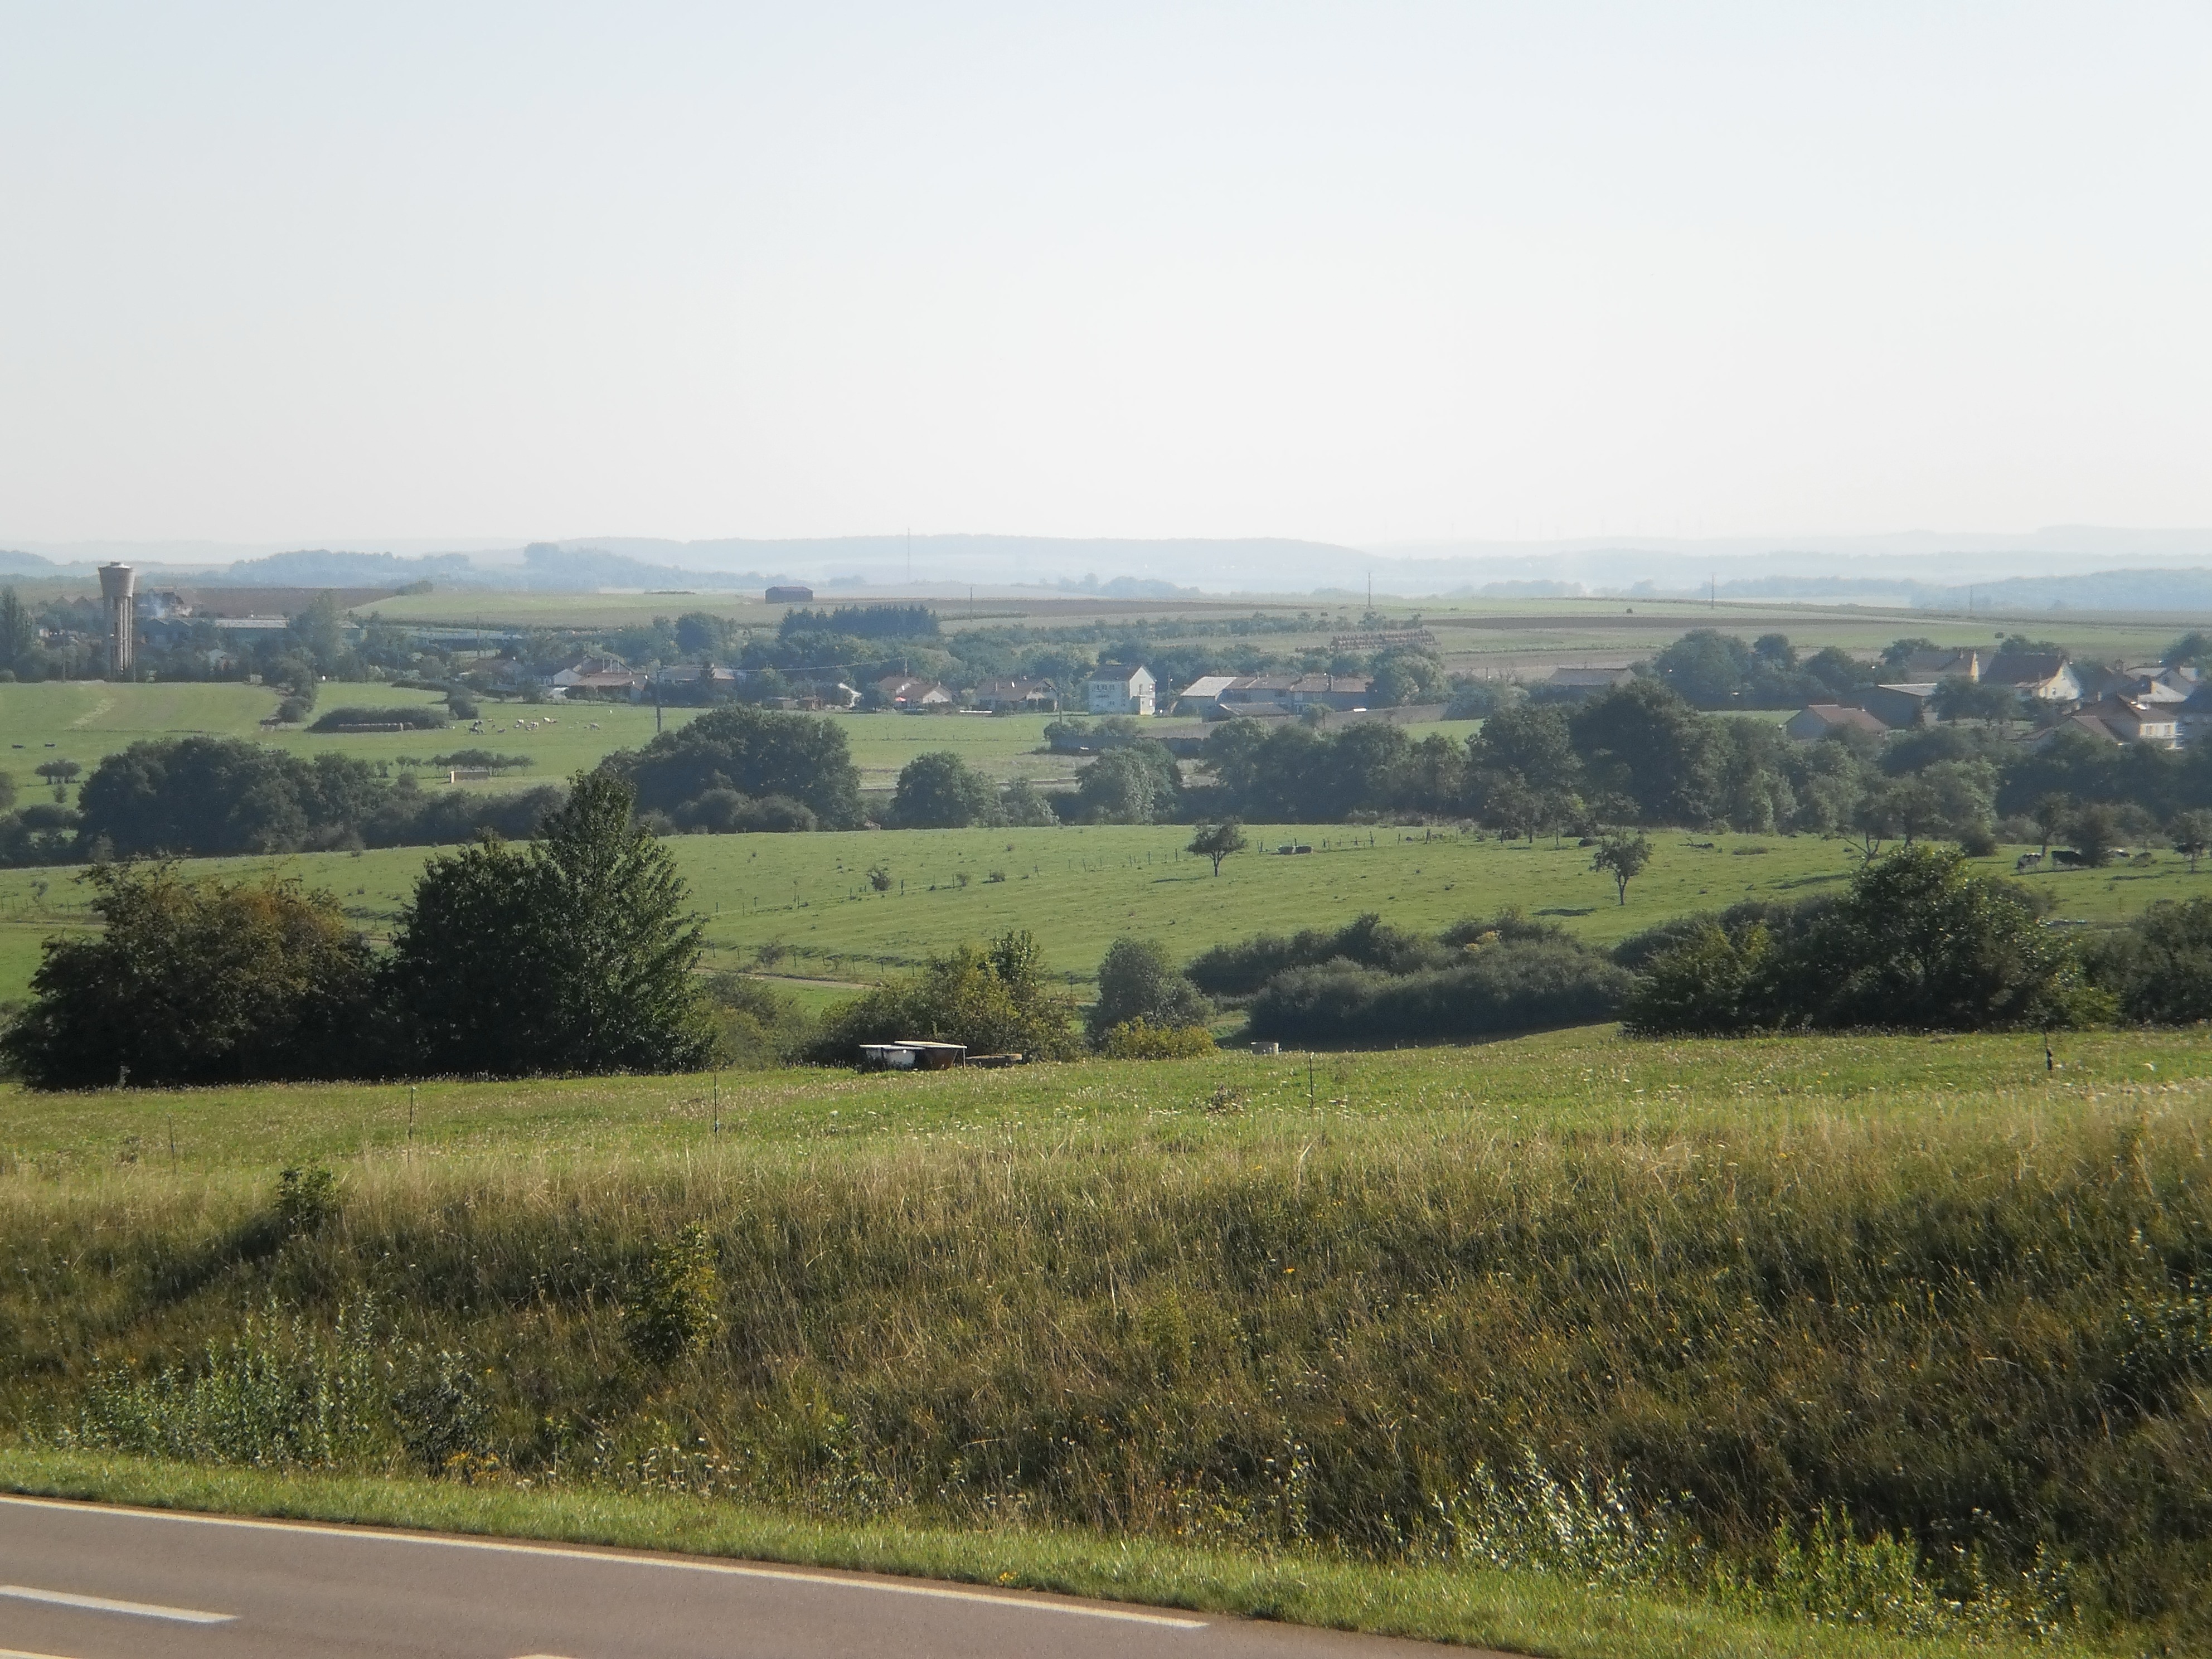
landscape, horizon, road, mist, field, prairie, hill, highway, pasture, agriculture, plain, grassland, plateau, ecosystem, rural area, moselle, natural environment, geographical feature, atmospheric phenomenon